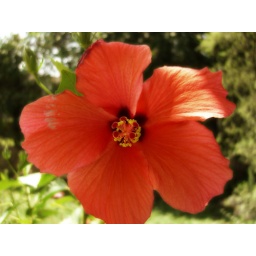
Beauty of a red flower in full summer